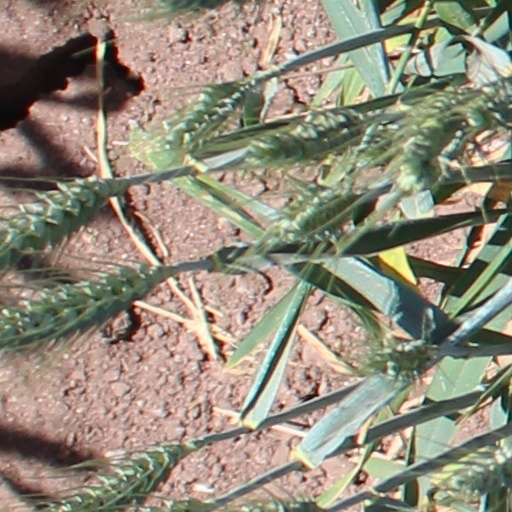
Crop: wheat